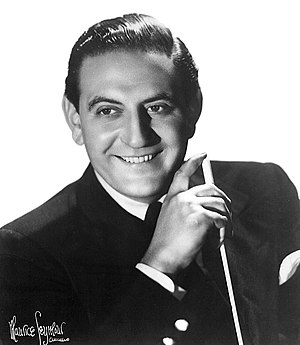
Guy Lombardo
Guy Lombardo
"Gaetano Alberto ""Guy"" Lombardo var en canadisk orkesterleder og violinist.